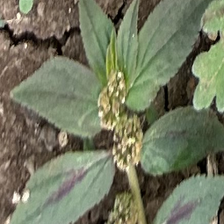
Weed species: Choti_dudhi_(Euphorbia_hirta)